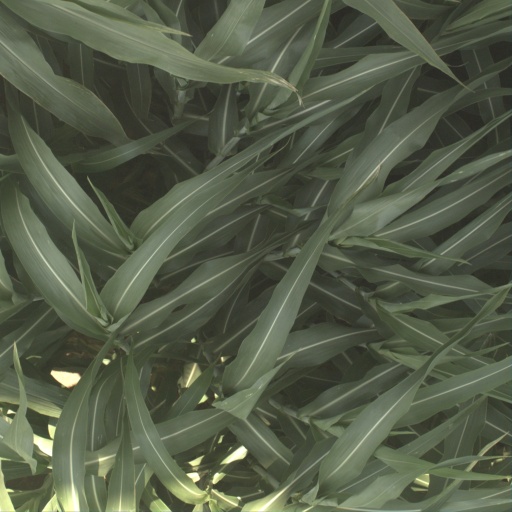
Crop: sorghum